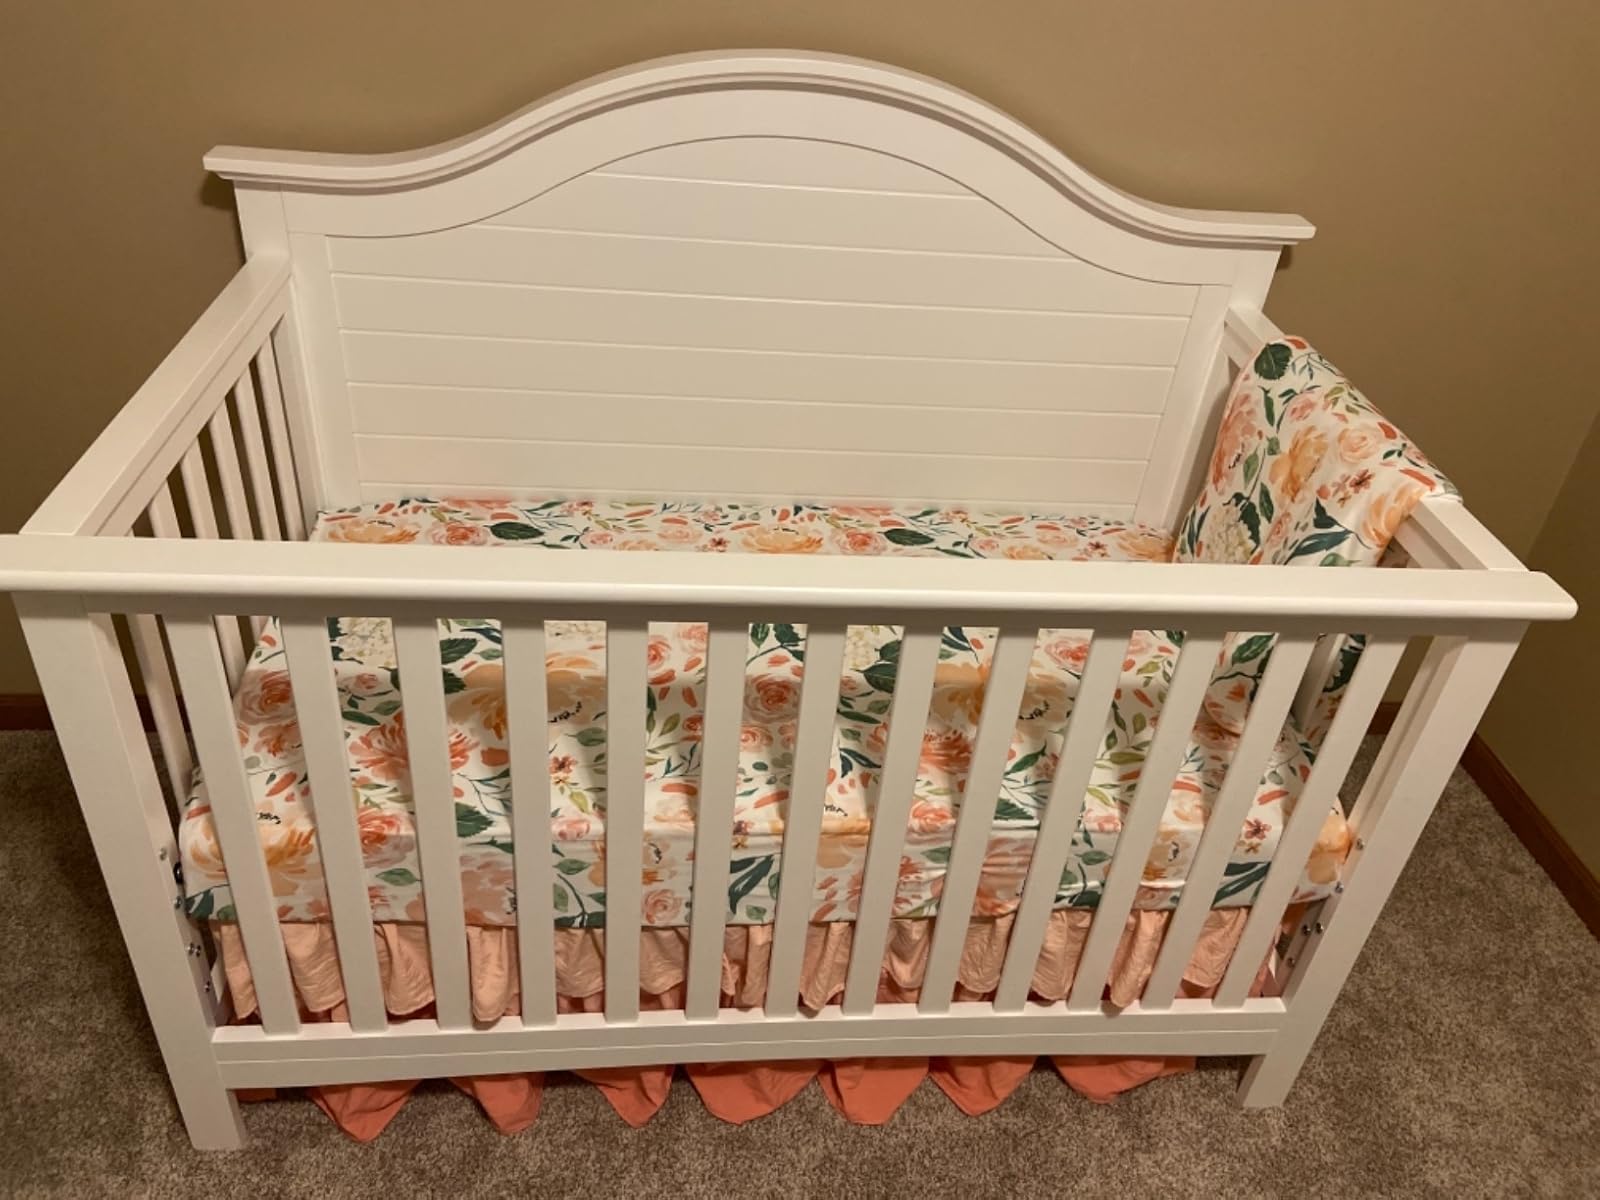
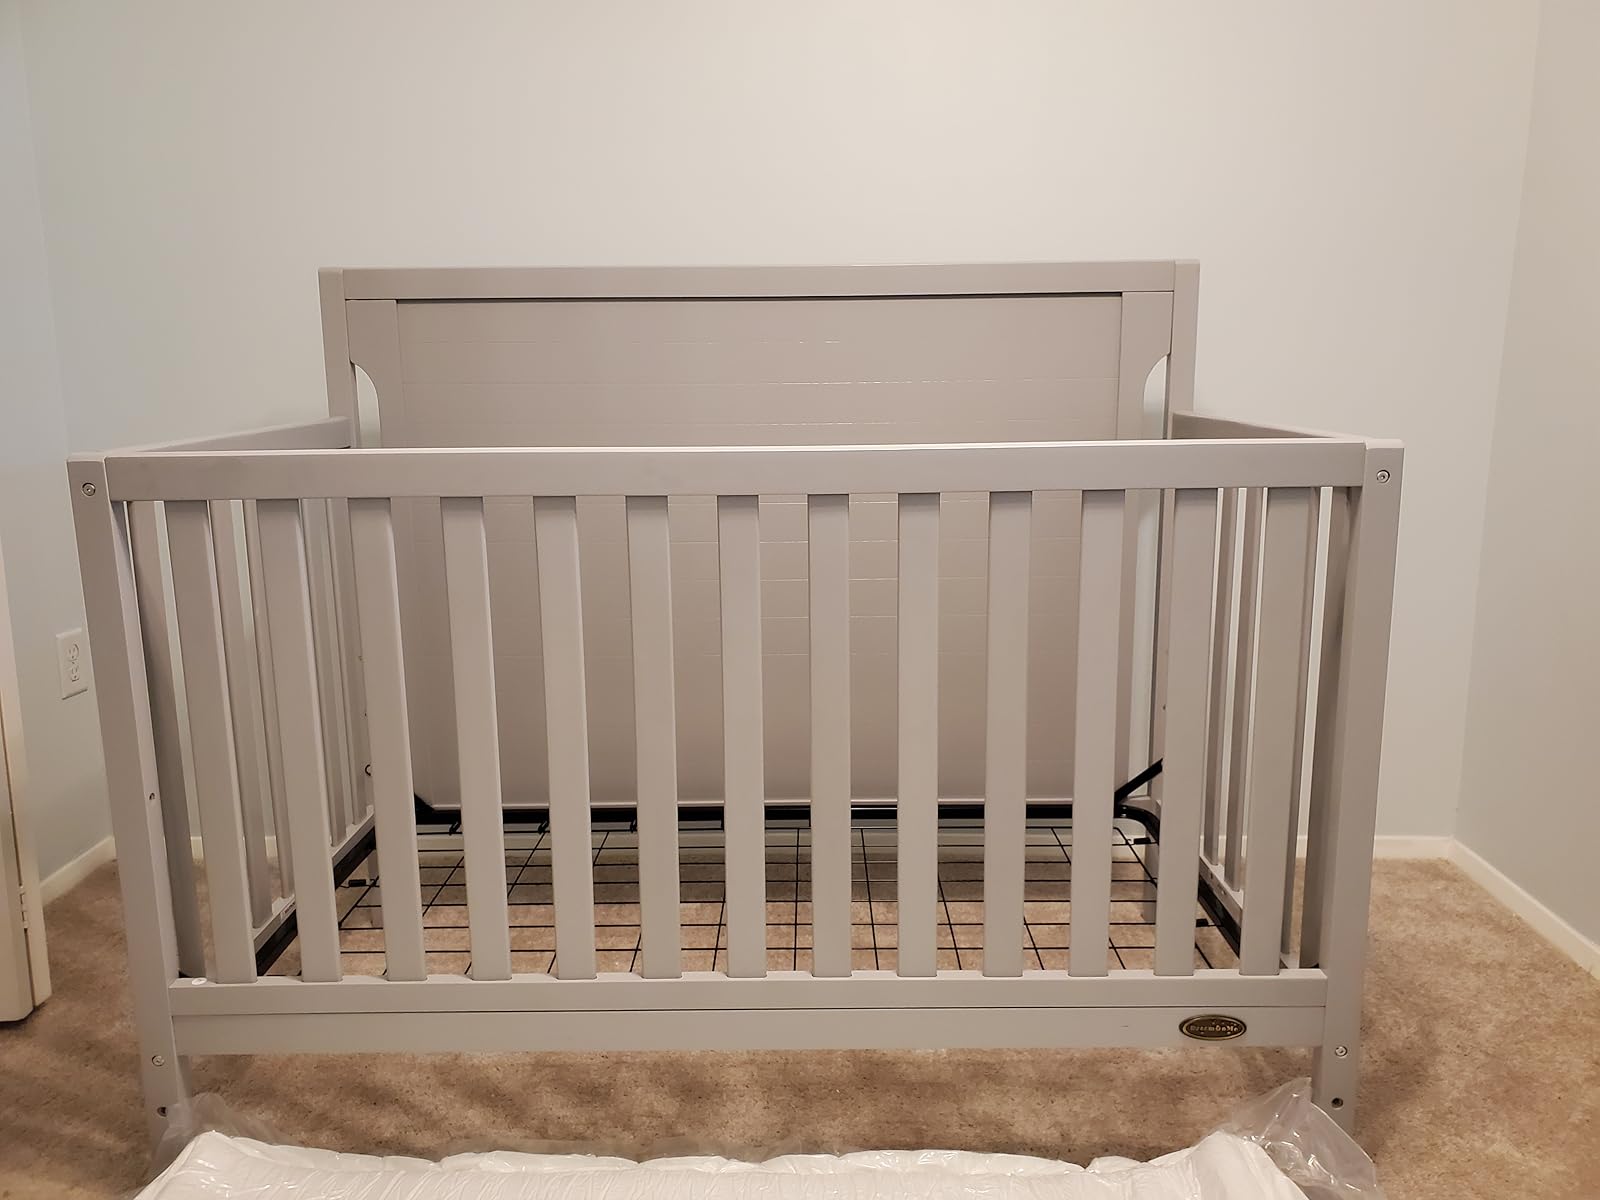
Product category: products_crib
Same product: no